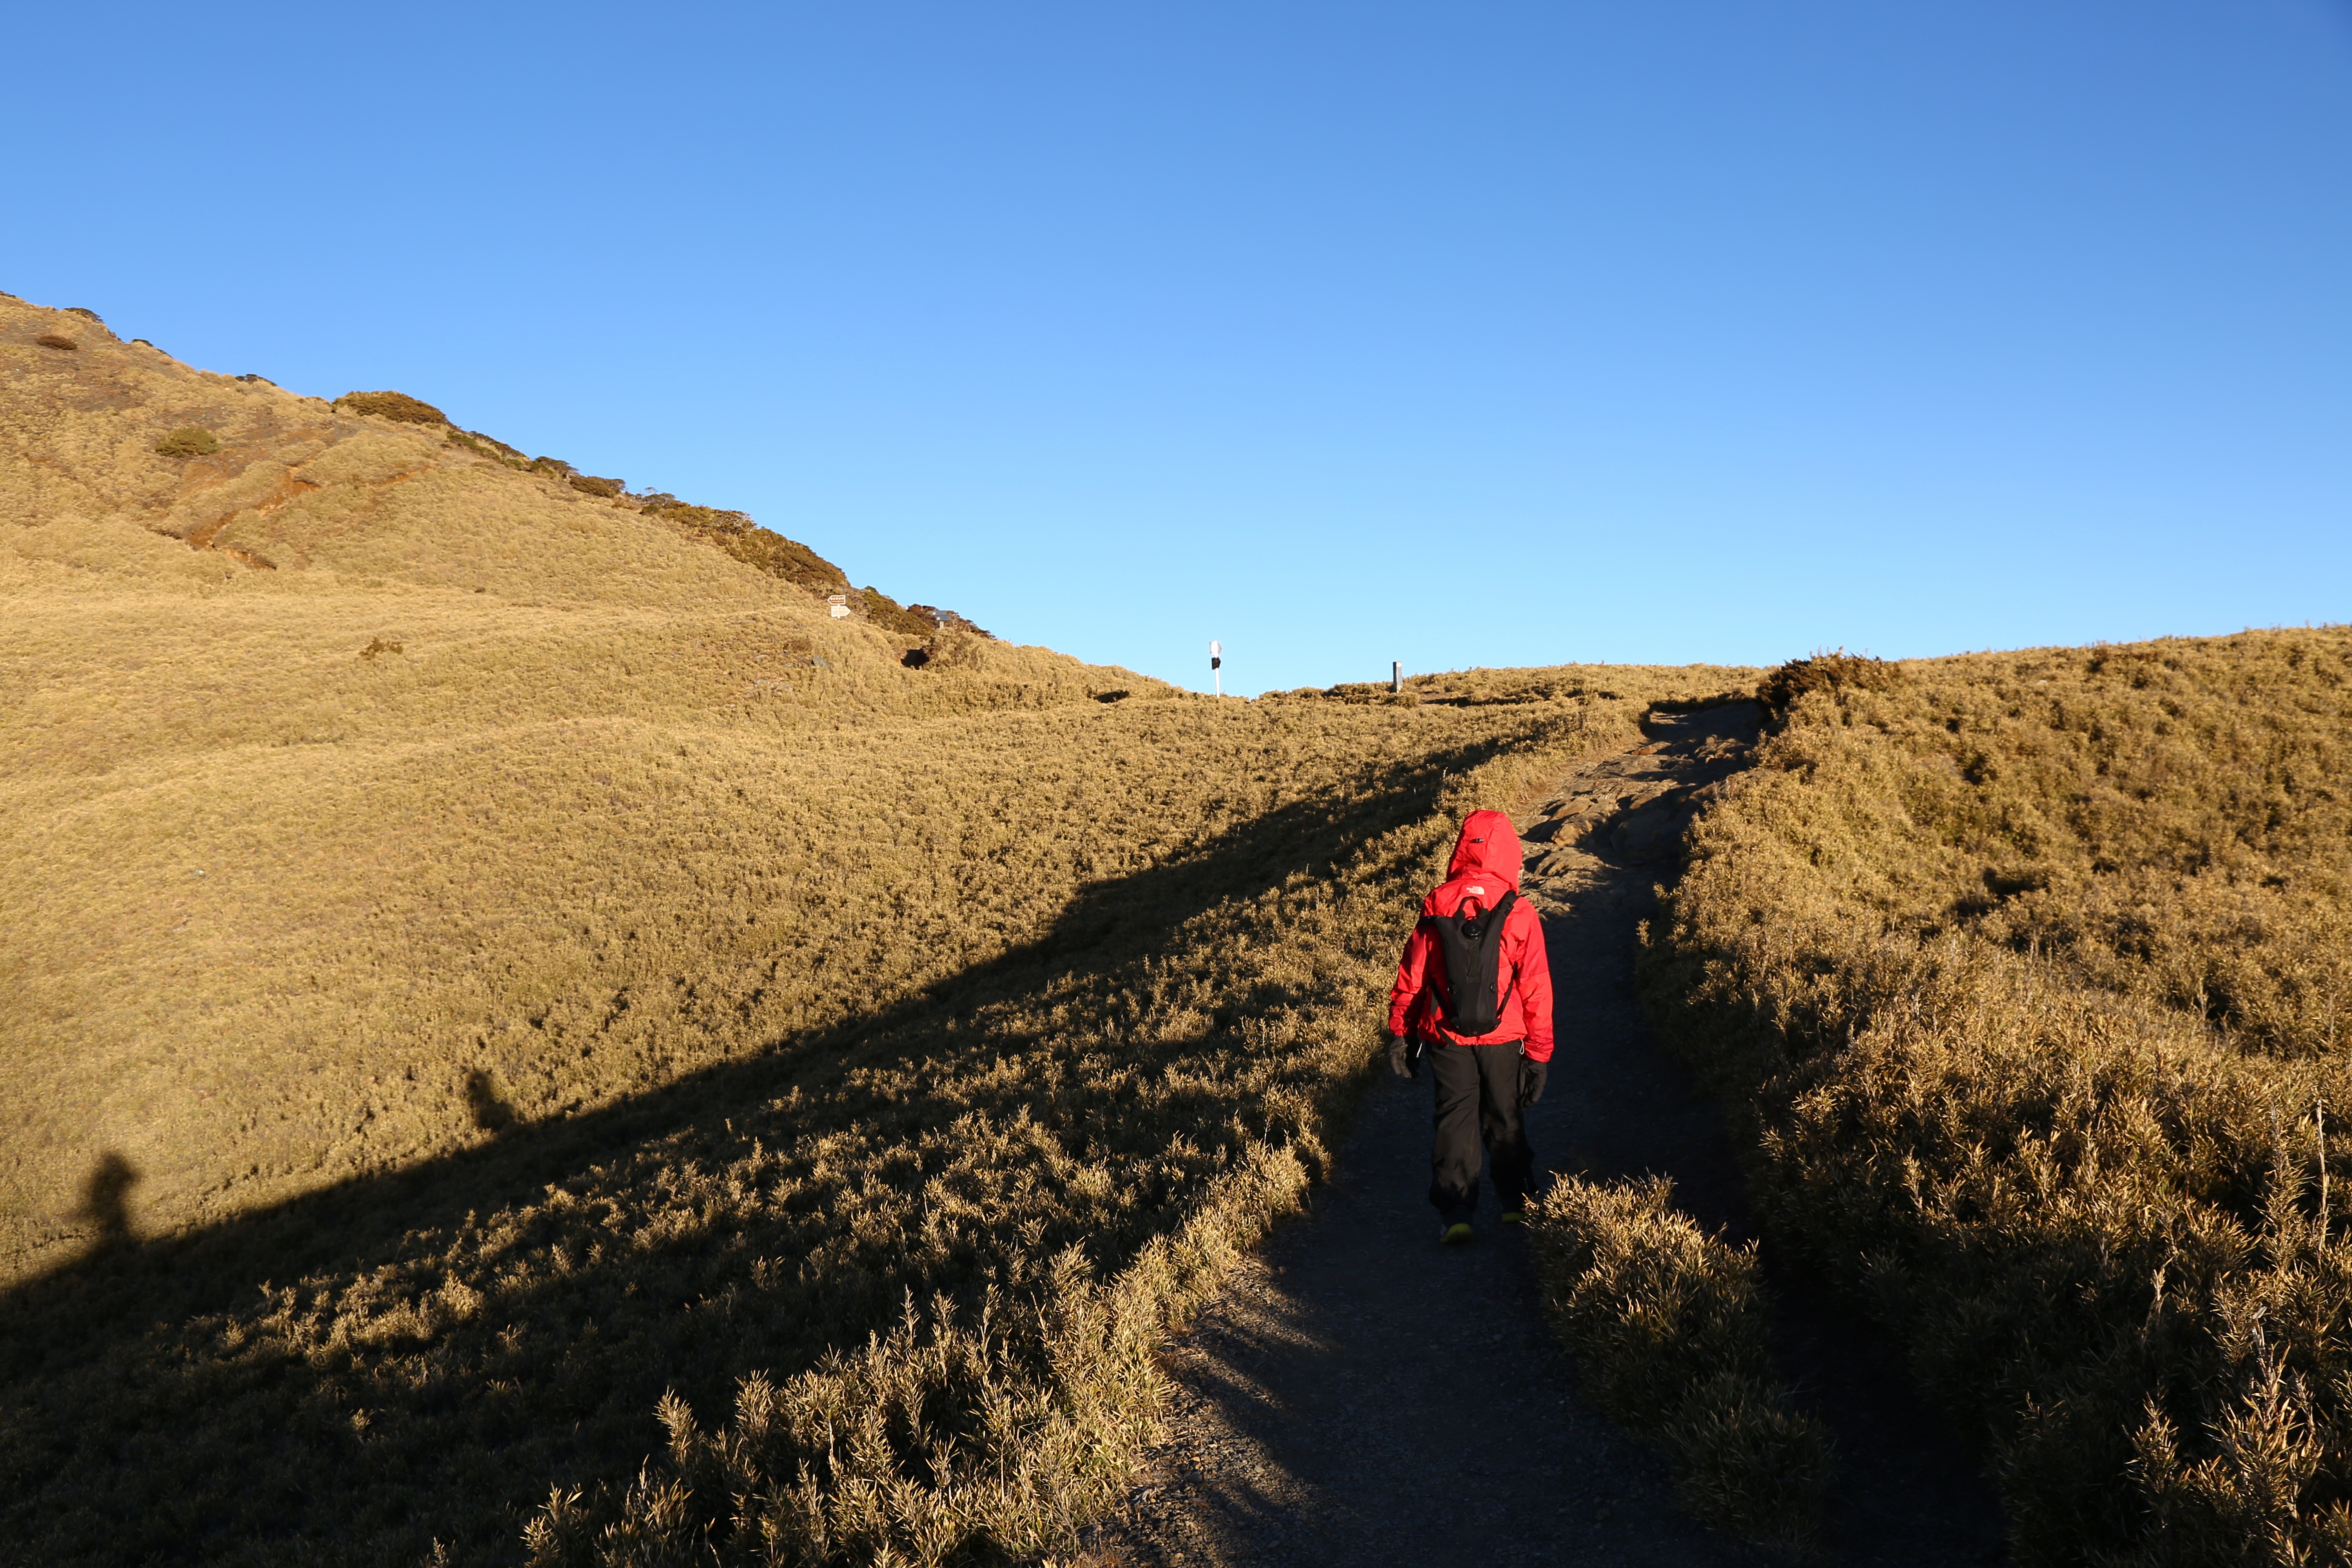
landscape, sand, horizon, wilderness, walking, mountain, field, hill, desert, adventure, valley, soil, terrain, ridge, kids, geology, mountaineer, plateau, habitat, wadi, steppe, landform, natural environment, geographical feature, aeolian landform, mountainous landforms